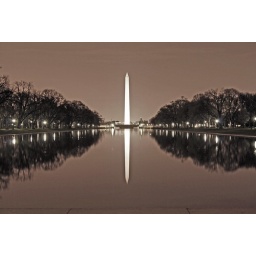
Long exposure. Liked it better in black and white